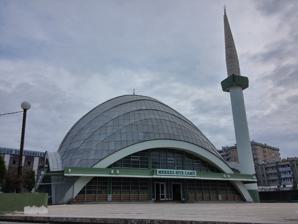
Building: Site Mosque
Country: Turkey
Year built: 1976
20th-century mosque in Samsun, Turkey Site Mosque A view of the Site Mosque in Samsun Religion Affiliation Sunni Islam Location Location Ilkadim , Samsun , Turkey Geographic coordinates 41°17′18″N 36°20′02″E / 41.2883344°N 36.333778°E / 41.2883344; 36.333778 Architecture Architect(s) Sevinç Şahin, Vedat İşbilir Type Mosque Style Modern Groundbreaking 1976 ; 49 years ago ( 1976 ) Completed 1985 ; 40 years ago ( 1985 ) Specifications Dome height (outer) 21 m (69 ft) Dome dia. (inner) 28.80 m (94.5 ft) Minaret (s) 1 Minaret height 48 m (157 ft) Materials Concrete Site Mosque is a mosque located in Ilkadim district of Samsun . The mosque is a prominent architectural landmark in the city center due to both its location and unique architectural style. It was built between 1976 and 1985 as part of a redevelopment of the city center. Plans were announced in 2022 to demolish the mosque as part of an urban renewal campaign of Samsun's City Center. History The Site Mosque is located in the center of Samsun between Republic Square (Samsun) , Anit Park and the Bulvar Shopping Center. By the 1970s the area which was once a prosperous residential and commercial district was increasingly derelict and home to many of the city's brothels which catered to sailors, tobacco factory workers and other travelers. In 1972 in an attempt to revitalize the area, the Samsun municipal government announced an urban renewal campaign that centered on the construction of a modern and eye-catching mosque. In order to realize this idea, the Islamic Religious Site and Central Mosque Construction and Sustainability Association was established on June 15, 1972. A project competition was held by the municipality to build a mosque with the Külliye structure. On November 4, 1973, Vedat İşbilir from the Istanbul State Academy of Fine Arts and Sevinç Şahin from the Gazi University were selected as the lead design team. Between 1972 and 1976, the Samsun Municipality proceeded to buy, vacate and demolish the dilapidated historic structures within the bounds of Mevlevi, Gazi and Osmaniye streets. The area cleared for construction totaled 9,736 square meters. The parcels were graded and consolidated in preparation of construction of the new mosque. Construction on the mosque began on February 15, 1976. The first phase of the project opened in 1979 and the second part in December 1985. Since its opening, the area has been revitalized with investments in the neighboring tobacco factory which has since been renovated and turned into a shopping mall. The area is now adjacent to Republic Square (Samsun) and the Samsun Tram . Restoration As a result of poor craftsmanship, the dome, which was covered with 10x15 cm ceramics, suffered severe water damage and required extensive restoration effort only a few years after its completion. The dome was initially covered with fiberglass. This material was removed but the mosque continued to struggle with water damage and cracks. The Samsun Islamic Foundation, formerly known as the İslam Diyanet and Merkez Mosque Construction and Sustainability Association, implemented a polyester finish to the dome in an attempt to resolve the issue. Finally, in 2002, the polyester finish, steel cages and ceramics on the dome were completely disassembled and the dome was renovated for six months. The restored dome was covered with lead and replaced and the dome was permanently repaired at a cost of approximately ₺110,000. Carpets, interior equipment, ablution room and toilets were also renewed during this repair at a cost of approximately ₺90,000. Future In 2022 after many years of issues with the maintenance of the mosque, the Samsun Metropolitan Municipality announced that the structure would be demolished. The mosque along with a neighboring tax office building and a municipal building will be demolished as part of a renovation of Republic Square and Anit Park. A new much larger mosque to be built in Ottoman Style was announced in the expanded National Garden next to Piazza Samsun mall. Central Site Mosque Protection and Sustenance Association Vice President Miraç Baloğlu made the announcement stating: "The boulevard and the shopping center are planned to be combined and the mosque to be demolished." References